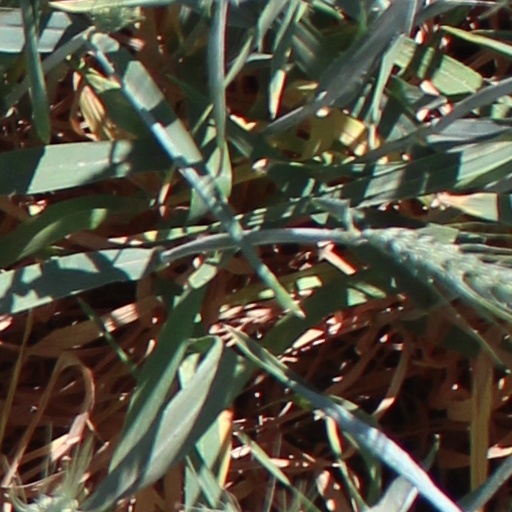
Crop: wheat